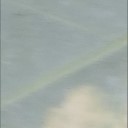
Label: Leaf_rust